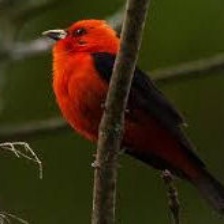
Species: SCARLET TANAGER
Scientific name: PIRANGA OLIVACEA